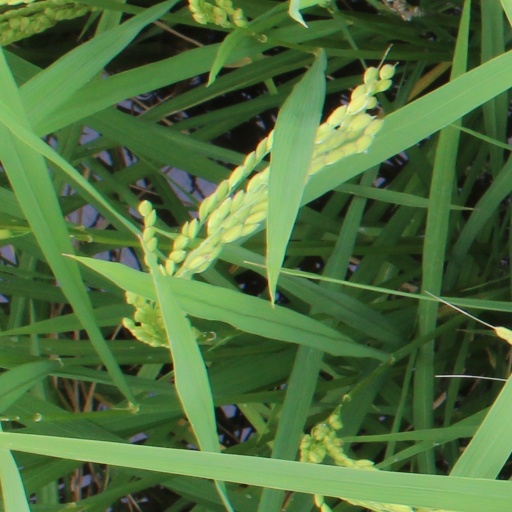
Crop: rice